History Will Absolve Me

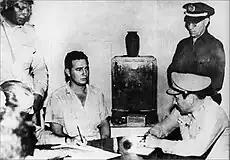
Fidel Castro under arrest in July 1953 after the Moncada attack.

Castro made his first court appearance on 21 September 1953 in Santiago, as one of around 100 defendants arrested after the Moncada attack. Of these, 65 had in fact not taken part in the operation and included leading politicians — among them the nation′s last democratically elected president, Carlos Prío. Castro, a qualified lawyer, took on his own defense, as did two other defendants. All others were defended by a total of 24 attorneys. Castro based his case on the illegality of the Batista regime and the inherent right of the citizen to rebel against what he perceived to be an illegal government. When asked who was responsible for the attack, Castro replied that "the intellectual author of this revolution is José Martí, the apostle of our independence". Castro also took part in the court′s second hearing on 22 September, but missed day three (25 September) because the regimental chief had wrongly claimed him to be sick. Castro managed to have a handwritten note handed to the judge in court asking for special safeguards for his life that he said was under threat in prison. The court then decided to proceed with the main trial, instructed for the demands in Castro′s letter to be fulfilled and to grant his separate case a new trial at a later date.